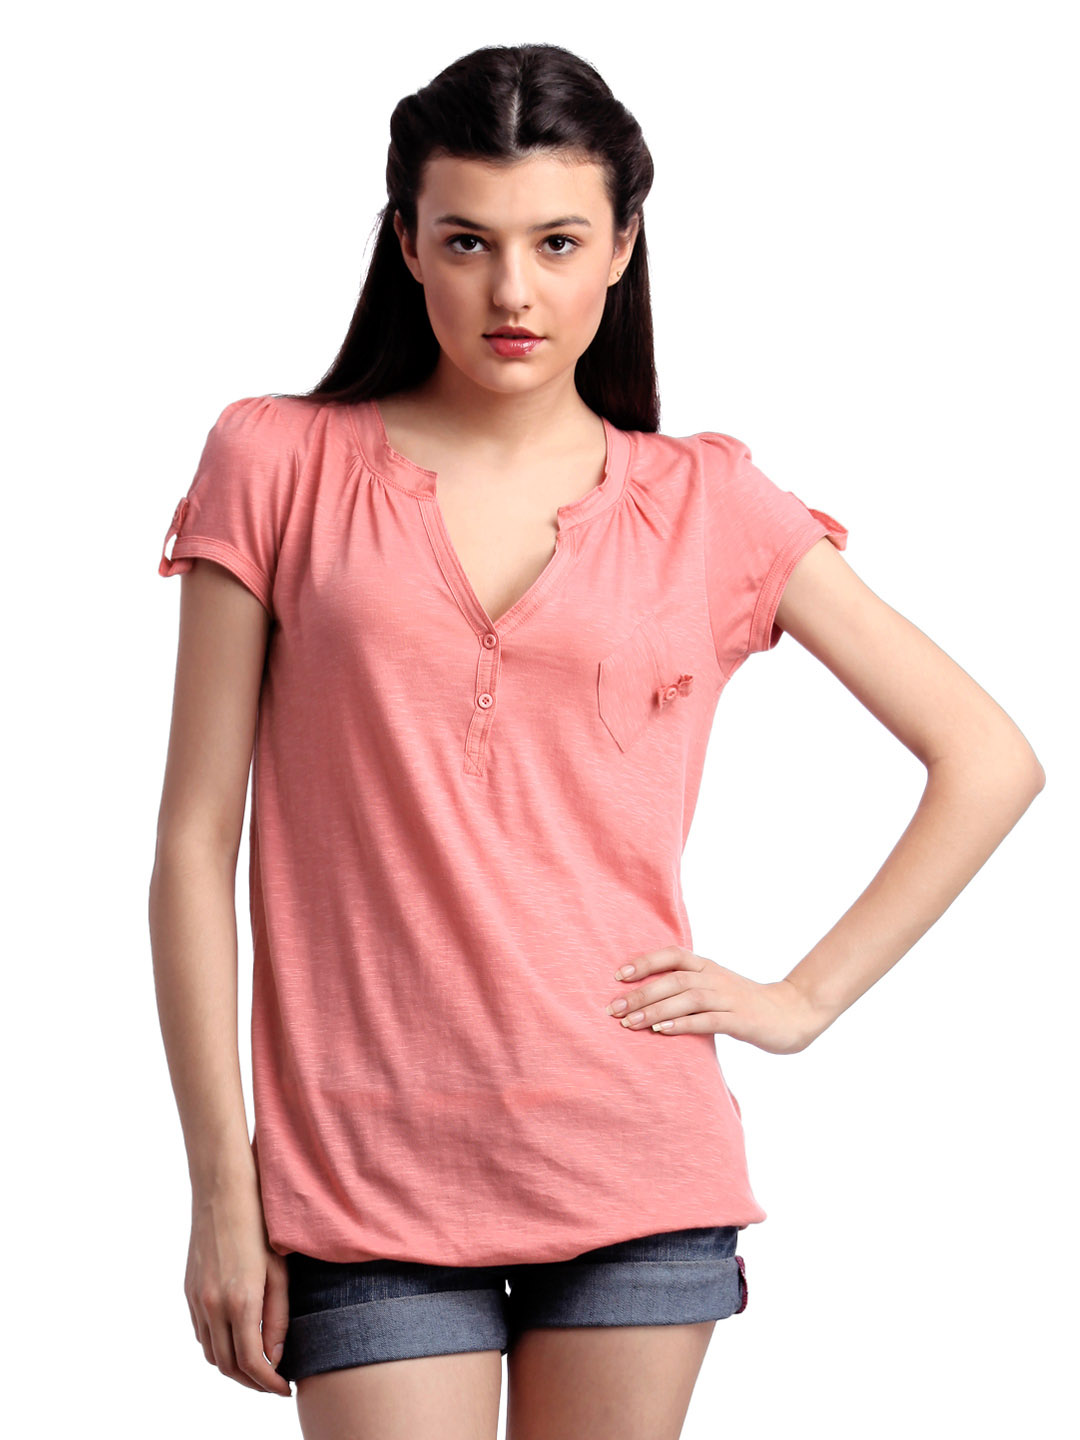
Remanika Women Pink Top
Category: Apparel / Topwear / Tops
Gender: Women
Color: Pink
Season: Summer 2012
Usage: Casual